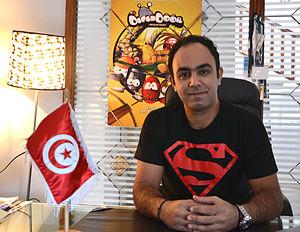
Walid Sultan Midani est le fondateur et le PDG du premier studio indépendant de développement de jeux vidéo tunisien, DigitalMania.